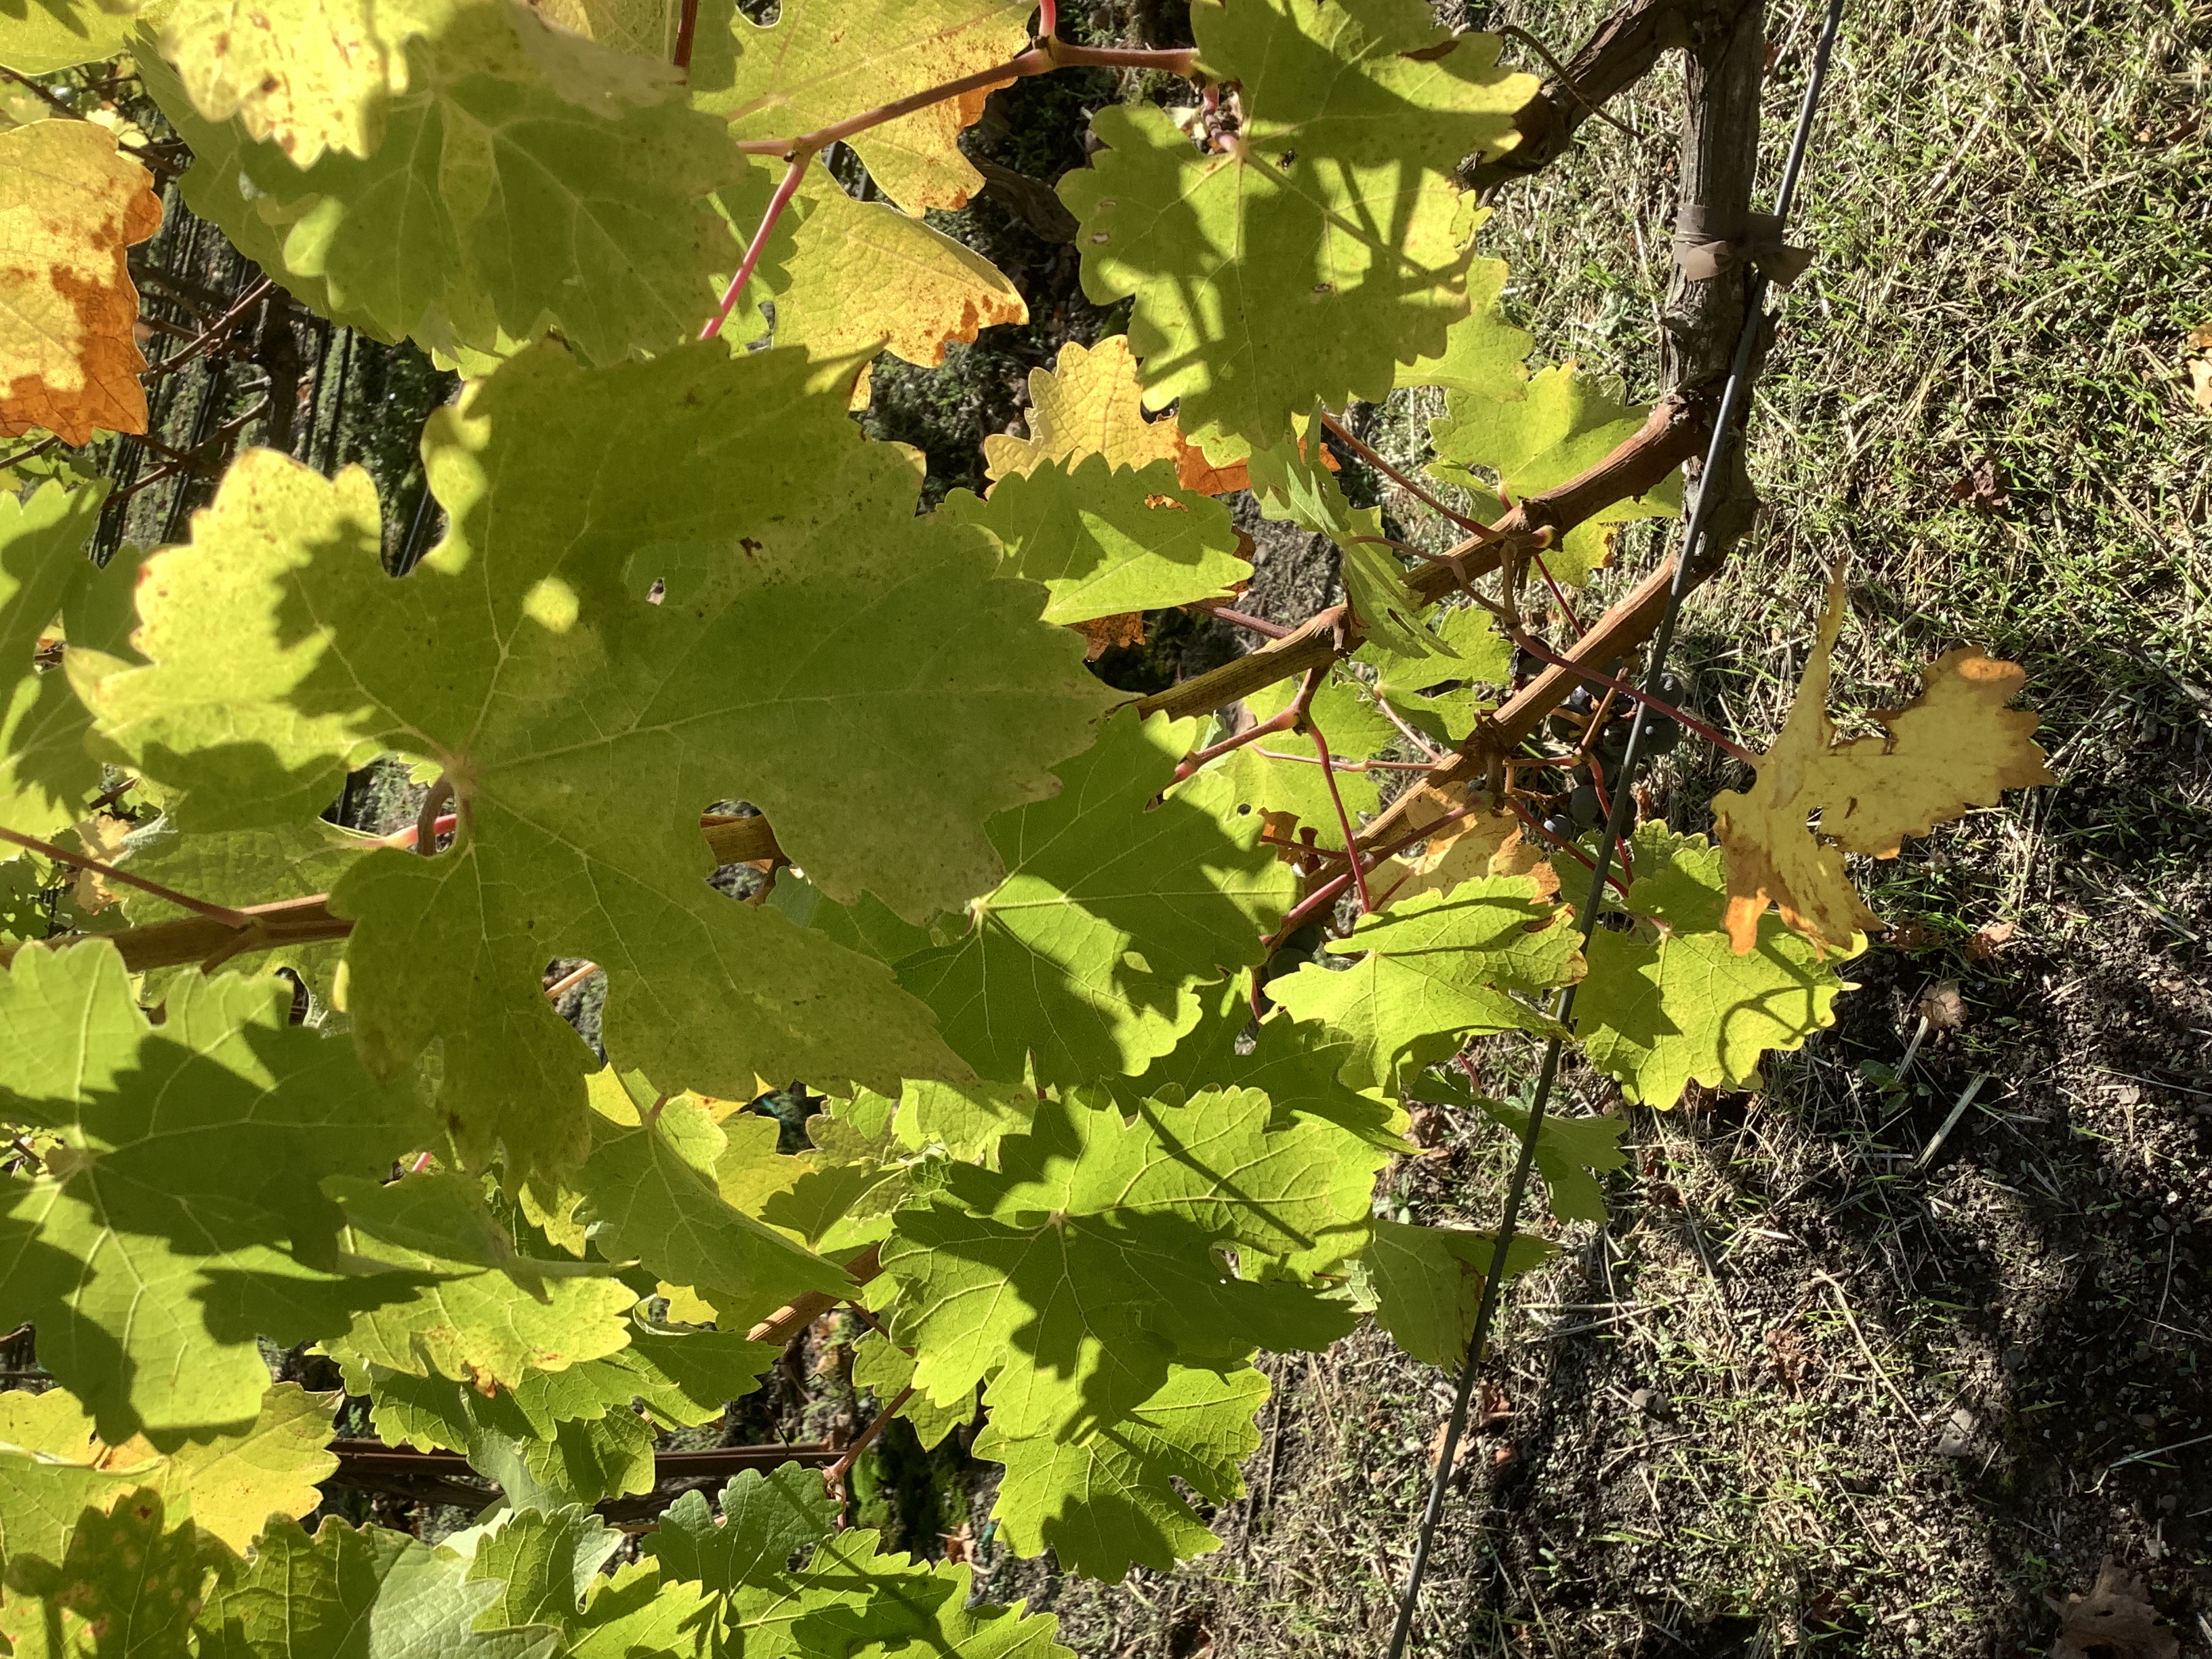
Label: No Virus